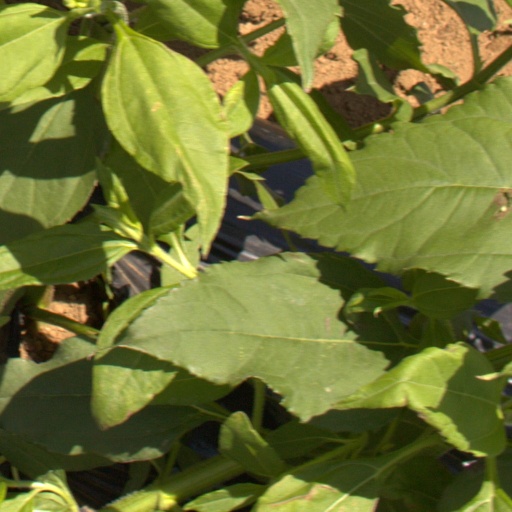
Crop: Jerusalem artichoke